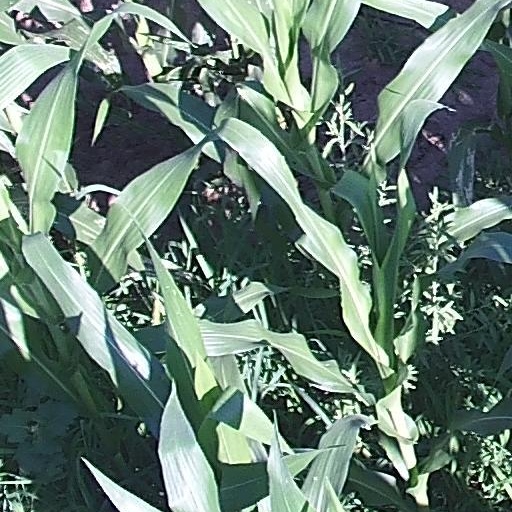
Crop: maize; corn